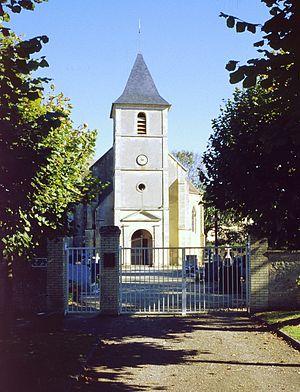
Bavent est une commune française, située dans le département du Calvados en région Normandie, peuplée de 1 814 habitants.